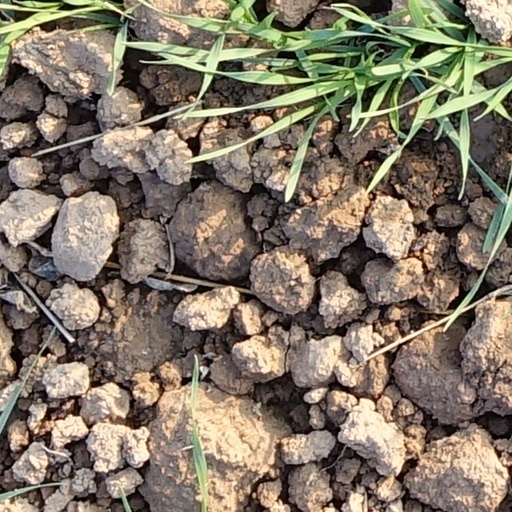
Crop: wheat